Al Capone

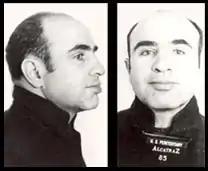
Mug shot of Capone at Alcatraz Federal Penitentiary, 1934

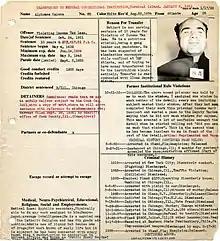
Capone's inmate file from Alcatraz Prison

Capone was sent to Atlanta U.S. Penitentiary in May 1932, aged 33. Upon his arrival, Capone was diagnosed with syphilis and gonorrhea. Morris Rudensky was formerly a small-time criminal associated with the Capone gang and found himself becoming a protector for Capone. The conspicuous protection by Rudensky and other prisoners drew accusations from less friendly inmates and fueled suspicion that Capone was receiving special treatment. No solid evidence ever emerged, but it formed part of the rationale for moving Capone to the recently opened Alcatraz Federal Penitentiary off the coast of San Francisco, in August 1934. On June 23, 1936, Capone was stabbed and superficially wounded by fellow Alcatraz inmate James C. Lucas.